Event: Nepal Earthquake
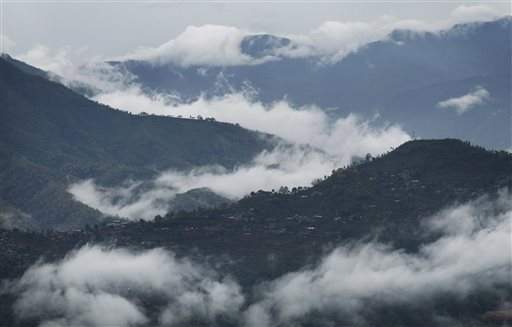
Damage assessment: no_damage